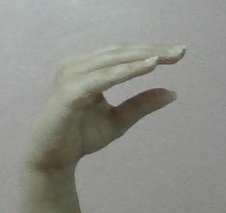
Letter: jeem